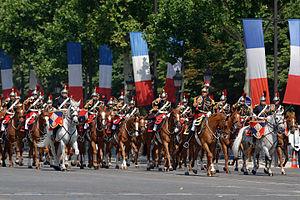
Fanfare du régiment de cavalerie de la garde républicaine au défilé du 14 juillet 2013 sur les Champs-Élysées à Paris.